Oscar B. Balch House

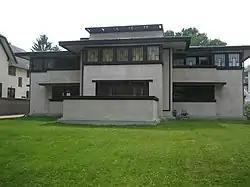

The Oscar B. Balch House is a home at 611 N. Kenilworth Avenue in Oak Park, a suburb of Chicago, Illinois, United States. The Prairie style Balch House was designed by famous architect Frank Lloyd Wright in 1911. The home was the first house Wright designed after returning from a trip to Europe with a client's wife. The subsequent social exile cost the architect friends, clients, and his family. The house is one of the first Wright houses to employ a flat roof which gives the home a horizontal linearity. Historian Thomas O'Gorman noted that the home may provide a glimpse into the subconscious mind of Wright. The Balch house is listed as a contributing property to the Frank Lloyd Wright-Prairie School of Architecture Historic District, a U.S. federally Registered Historic District.